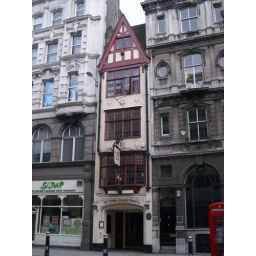
I just thought this building looked really cute stuck in the middle of the other buildings.